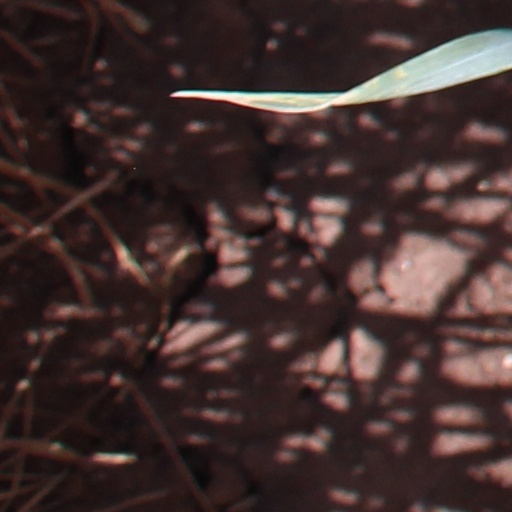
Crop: wheat